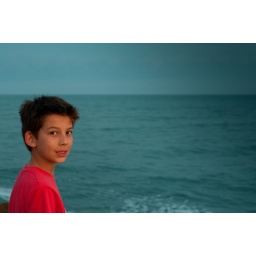
A boy stands on a rock and watches Dolphins swimming in the river.